Zebulon Vance

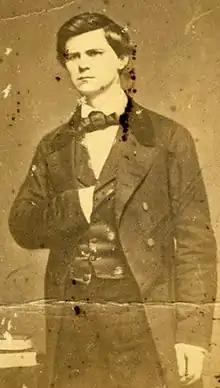
Vance,

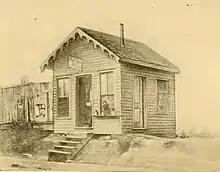
Vance's first law office, Asheville, North Carolina

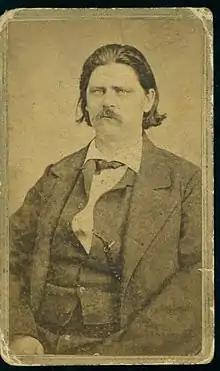
Governor Vance on his Inauguration Day 1862

Vance was born in a log cabin in the settlement of Reems Creek in Buncombe County, North Carolina near present-day Weaverville, and was baptized at the Presbyterian Church on Reems Creek. He was the third of eight children of Mira Margaret Baird and David Vance Jr., a farmer and innkeeper. His paternal grandfather, David Vance, was a member of the North Carolina House of Commons and a colonel in the American Revolutionary War, serving under George Washington at Valley Forge. His maternal grandfather was Zebulon Baird, a state senator from Buncombe County, North Carolina. His uncle was Congressman Robert Brank Vance, namesake of his elder brother, Congressman Robert B. Vance. He was reared by Venus, a house slave.